2013 Liberal Party of Canada leadership election

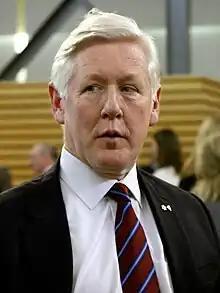
Bob Rae in 2007

In the case of a vacancy in the leadership, the Board is required to meet to appoint an interim leader "in consultation" with the parliamentary caucus, i.e., its 34 MPs and 46 senators. Before this meeting, the Board determined it would not consider anyone unless that person has the support of a majority of MPs and of the caucus as a whole, was bilingual, and promised in writing not to seek the permanent leadership and not to discuss or negotiate significant changes to the party, which would include a merger with the New Democratic Party (NDP). This was taken as intended to exclude Bob Rae a potential leadership candidate who had significant support among Liberal senators and had talked about a merger shortly after the general election loss, as well as Deputy Leader Ralph Goodale, who is not bilingual, and any other MP who may intend to run in the leadership campaign. Nonetheless, after the caucus discussed the interim leadership on May 11, 2011, it met again on May 25 and voted to recommend Rae as interim leader over Marc Garneau; the Board subsequently confirmed the appointment. Rumoured candidates who did not run for interim leader included Goodale, Carolyn Bennett, Scott Brison, and John McCallum.